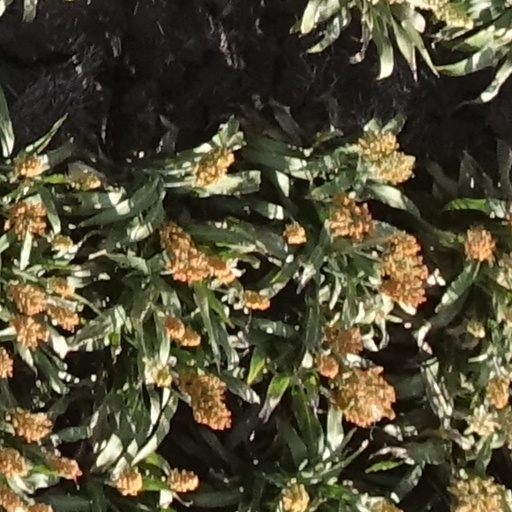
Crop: sorghum